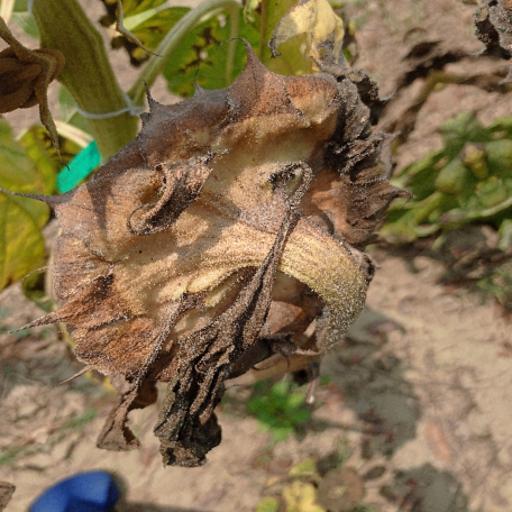
Label: Gray_mold